Grand Kremlin Palace

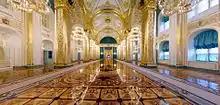
The Hall of the Order of St. Andrew

The Hall of the Order of St. Vladimir was named after the Order of St. Vladimir, instituted by Catherine the Great in 1782. Light enters the hall only through a lantern in the centre of the hipped dome from which hangs a tiered chandelier made in a factory in St Petersburg. The three-toned structure was originally placed in The Anteroom, for which it proved too large, and it was later re-hung in The Hall of the Order of St. Vladimir. The room also had four-floor lamps of dark bronze.